Number sign

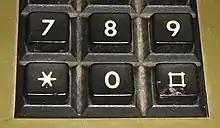
Detail of a telephone keypad displaying the Viewdata square

When prefixes a number, it is read as "number". "A #2 pencil", for example, indicates "a number-two pencil". This usage is rare in print, or outside North America. Instead the abbreviation or the symbol or just "number" is used.